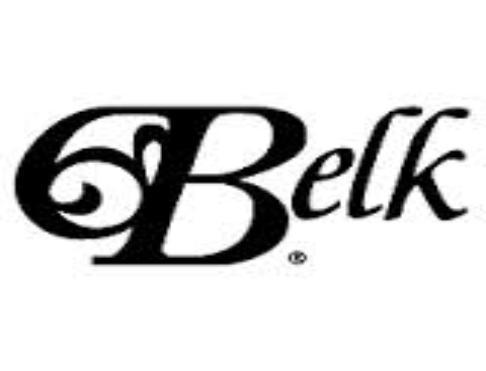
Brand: Belk
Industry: Necessities